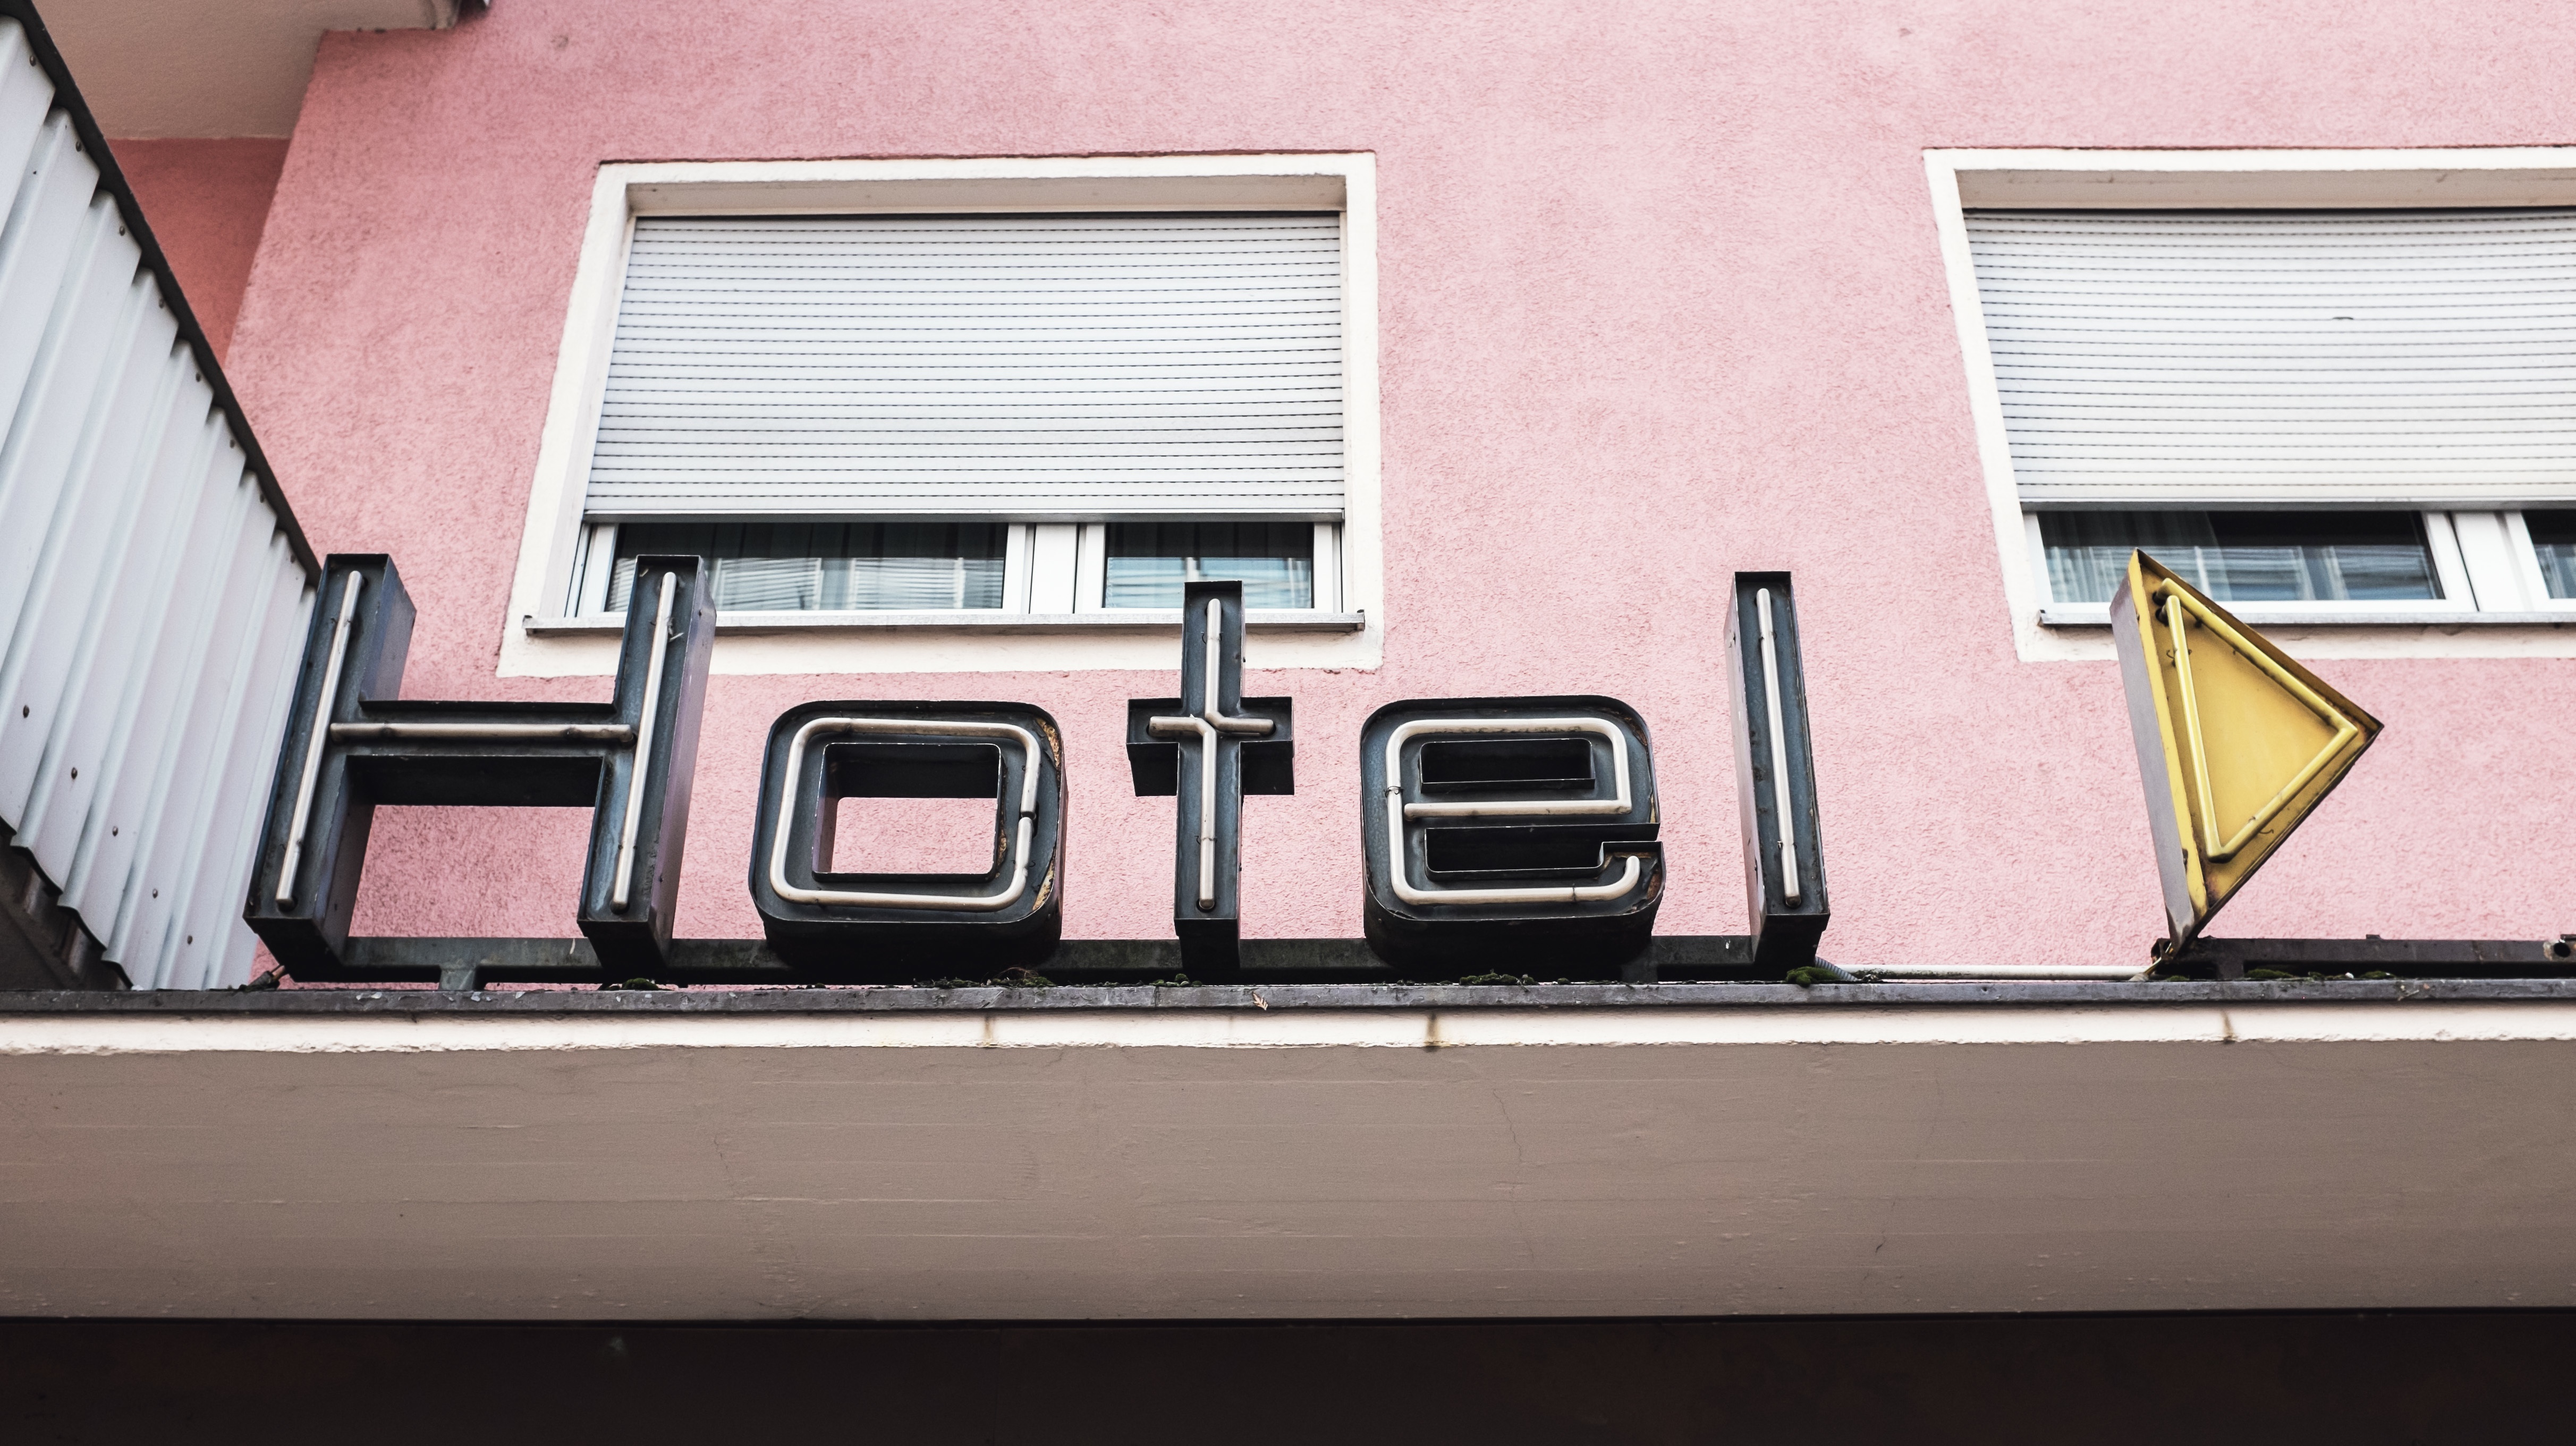
street, house, window, home, wall, color, facade, graffiti, art, design, shape